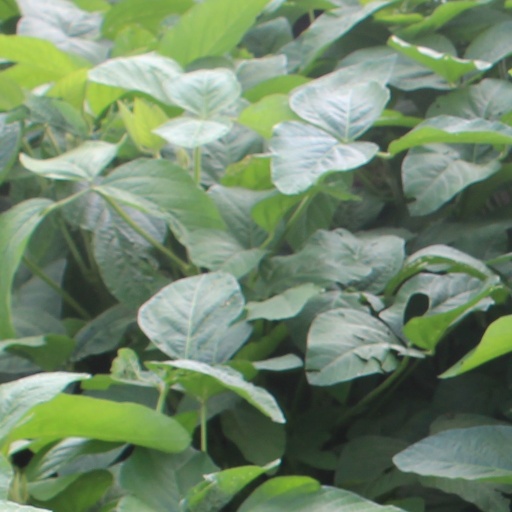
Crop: soybean